Rue des Capucins

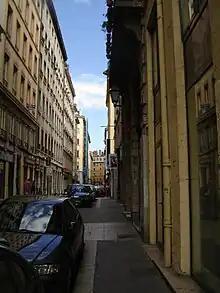
The street, just after the Place des Capucins

The Rue des Capucins is a street located in the 1st arrondissement of Lyon, between the slopes of La Croix-Rousse and the Place des Terreaux. Straight but slightly inclined, it continues the Rue du Sergent Blandan, begins with the Place des Capucins and ends on the Place Croix-Paquet. It is parallel to the Rue René Laynaud. The street belongs to the zone classified World Heritage Site by UNESCO.